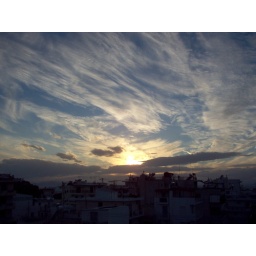
Drawing clouds in the sky